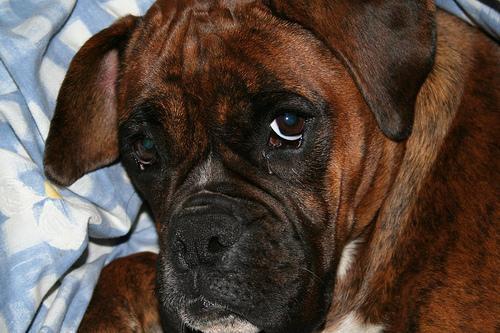
boxer